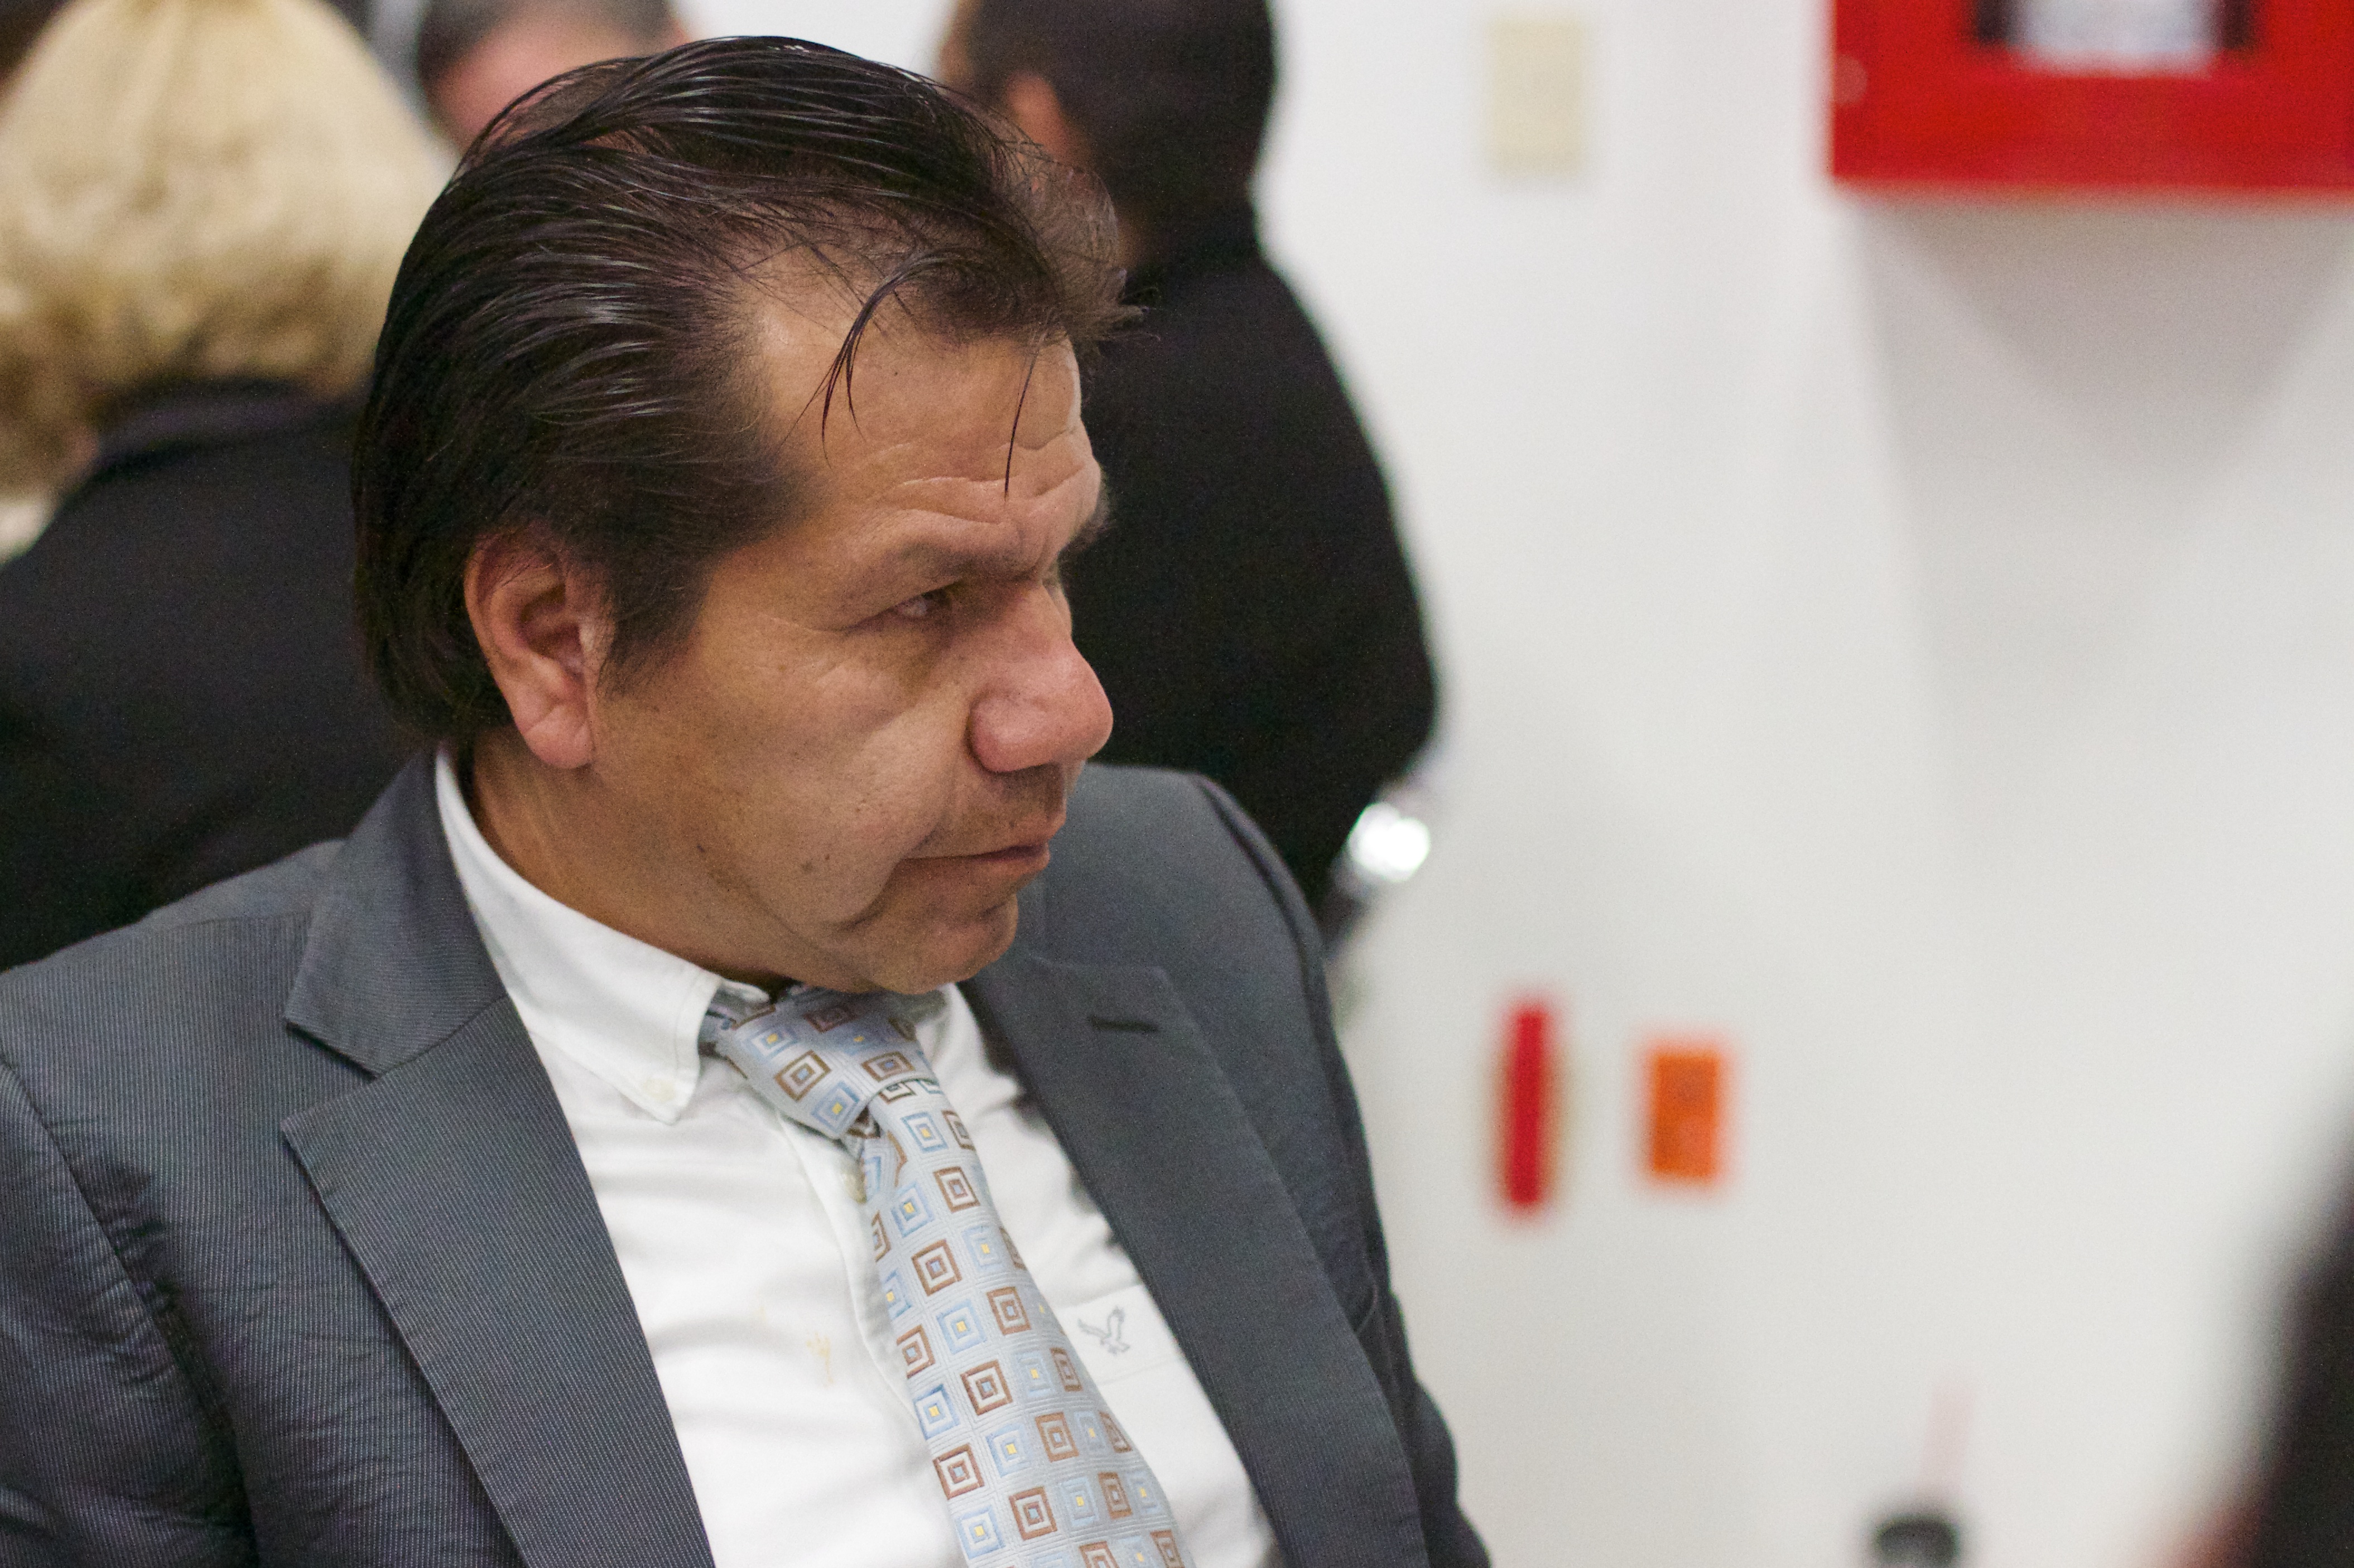
suit, professional, profession, udgagora, official, entrepreneur, businessperson